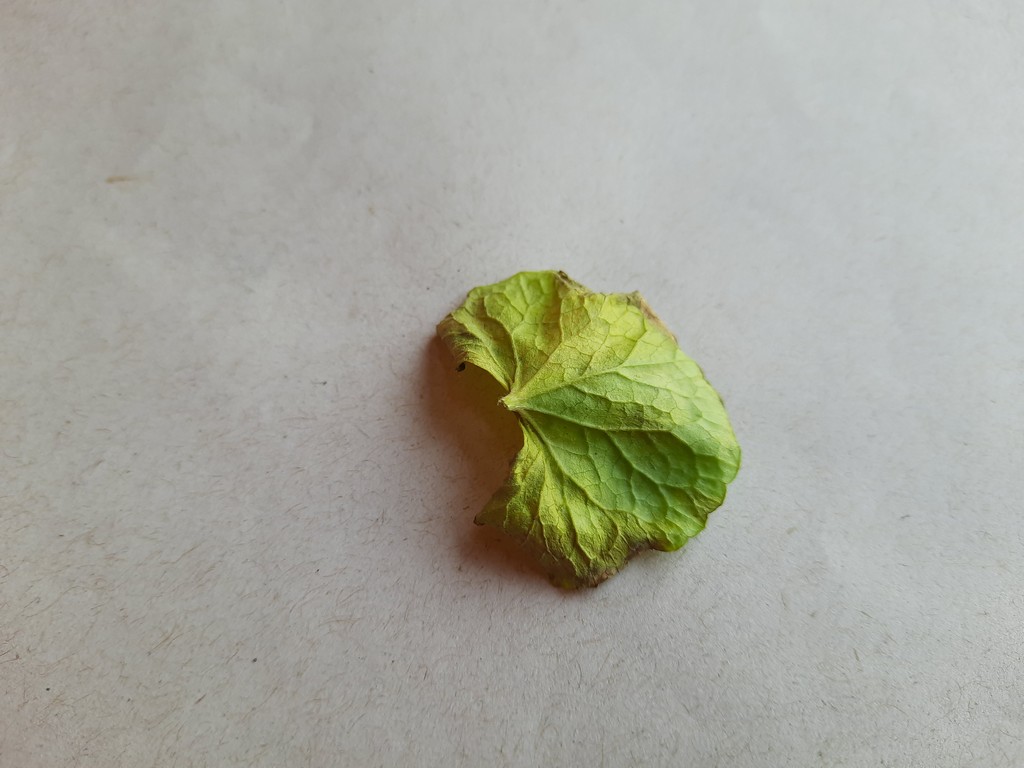
Label: Unhealthy